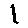
Label: 1